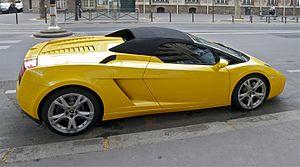
Lamborghini Gallardo Spyder jaune. Paris.